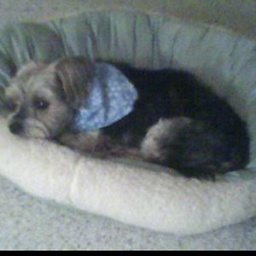
mikey in bed when he first came home